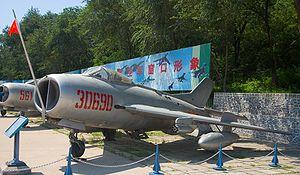
La deuxième génération de chasseur à réaction est une classification générale des avions de combat mis en service entre 1950 et 1960.
Le Shenyang J-6 Farmer est la version construite en République populaire de Chine du chasseur russe Mikoyan-Gourevitch MiG-19 Farmer.